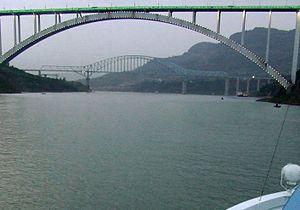
Le pont de Wanxian (premier plan) et le pont ferroviaire de Wanzhou (arrière plan) sur le fleuve Yangzi Jiang à Wanzhou, dans la municipalité de Chongqing, en Chine